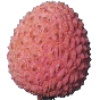
Label: Lychee 1